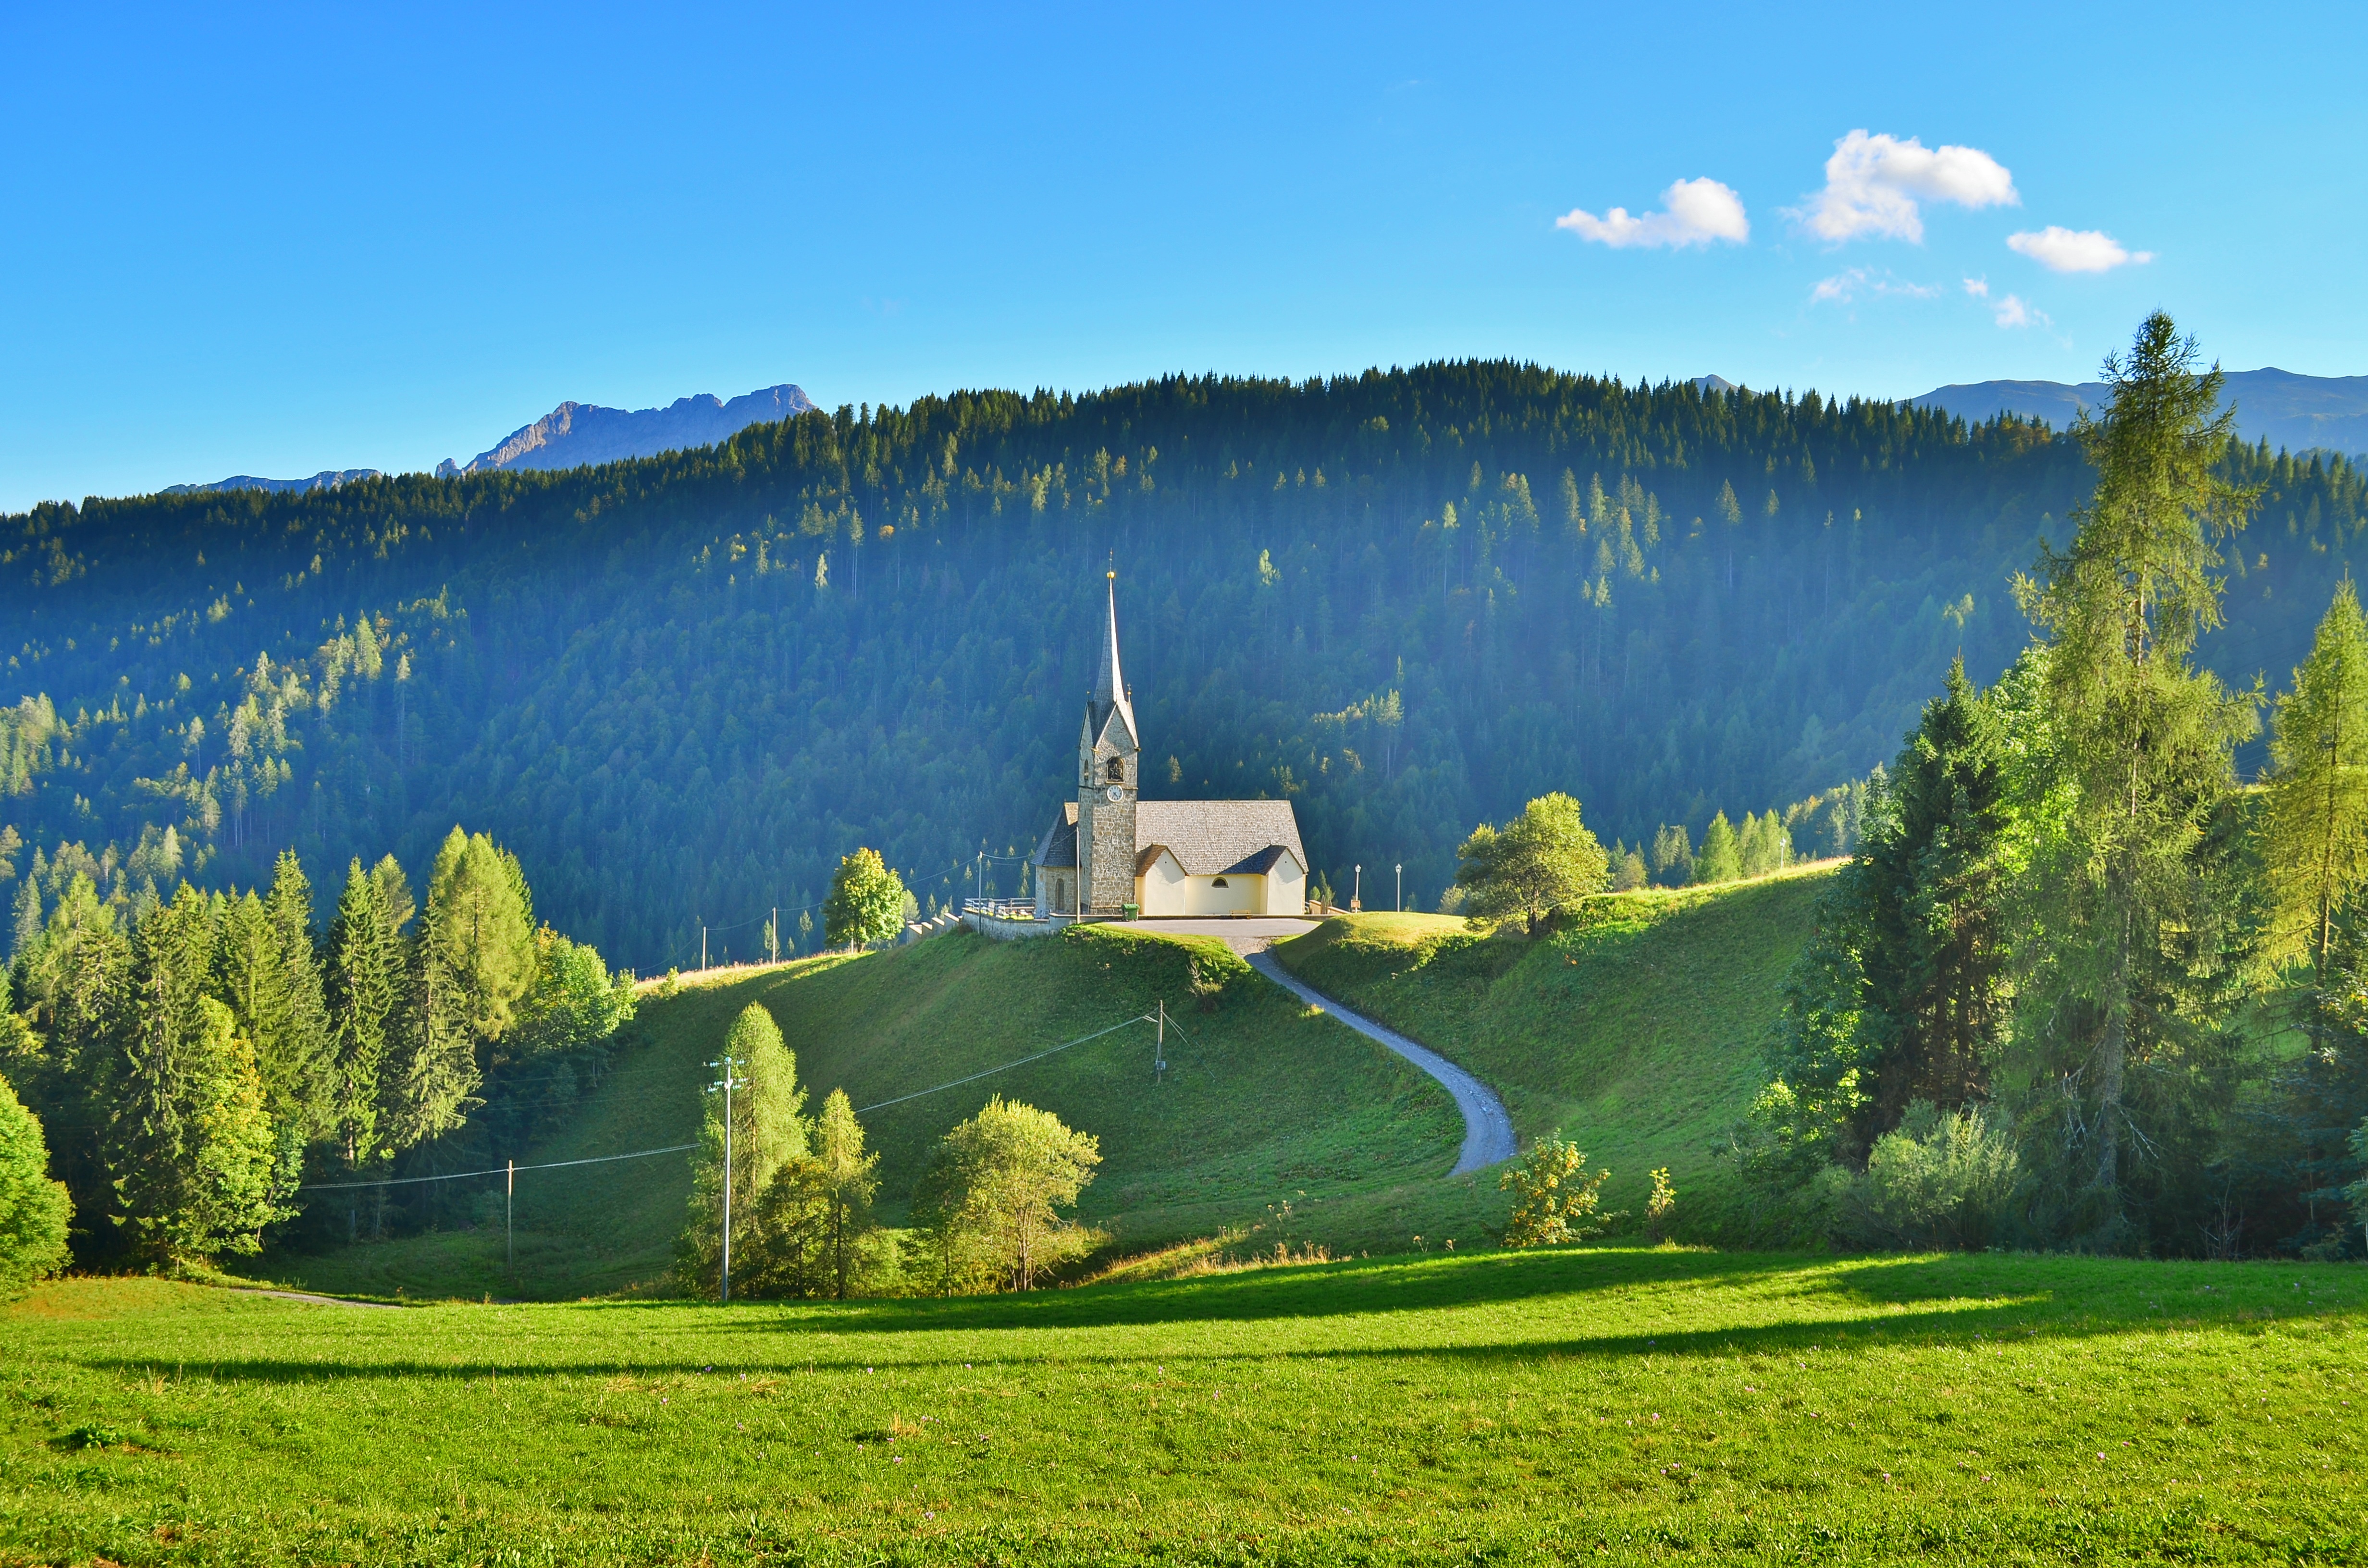
landscape, tree, nature, forest, wilderness, mountain, plant, sky, hiking, trail, field, farm, meadow, prairie, hill, flower, chateau, valley, mountain range, summer, walk, foliage, green, color, pasture, holiday, religion, italy, church, agriculture, plain, plants, prato, trees, clouds, mountains, alps, grassland, plateau, sanctuary, campanile, habitat, rural area, sauris, mountainous landforms